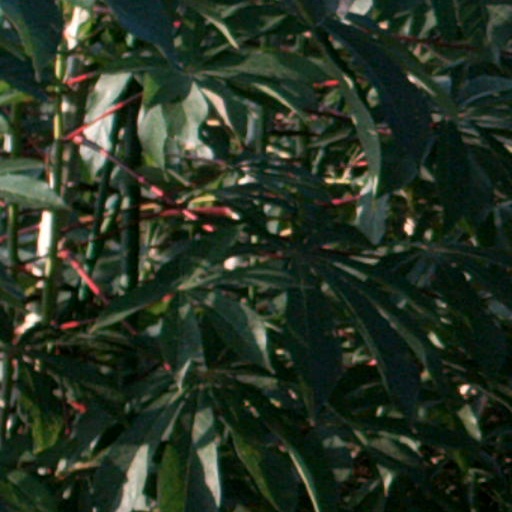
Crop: cassava